Maurice Pujo

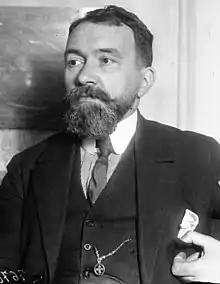

Maurice Pujo (26 January 1872 – 6 September 1955) was a French journalist and co-founder of the nationalist and monarchist Action Française movement. He became the leader of the Camelots du Roi, the youth organization of the Action Française which took part in many right-wing demonstrations in the years before World War II (1939–45). After World War II he was imprisoned for collaborationist activity.